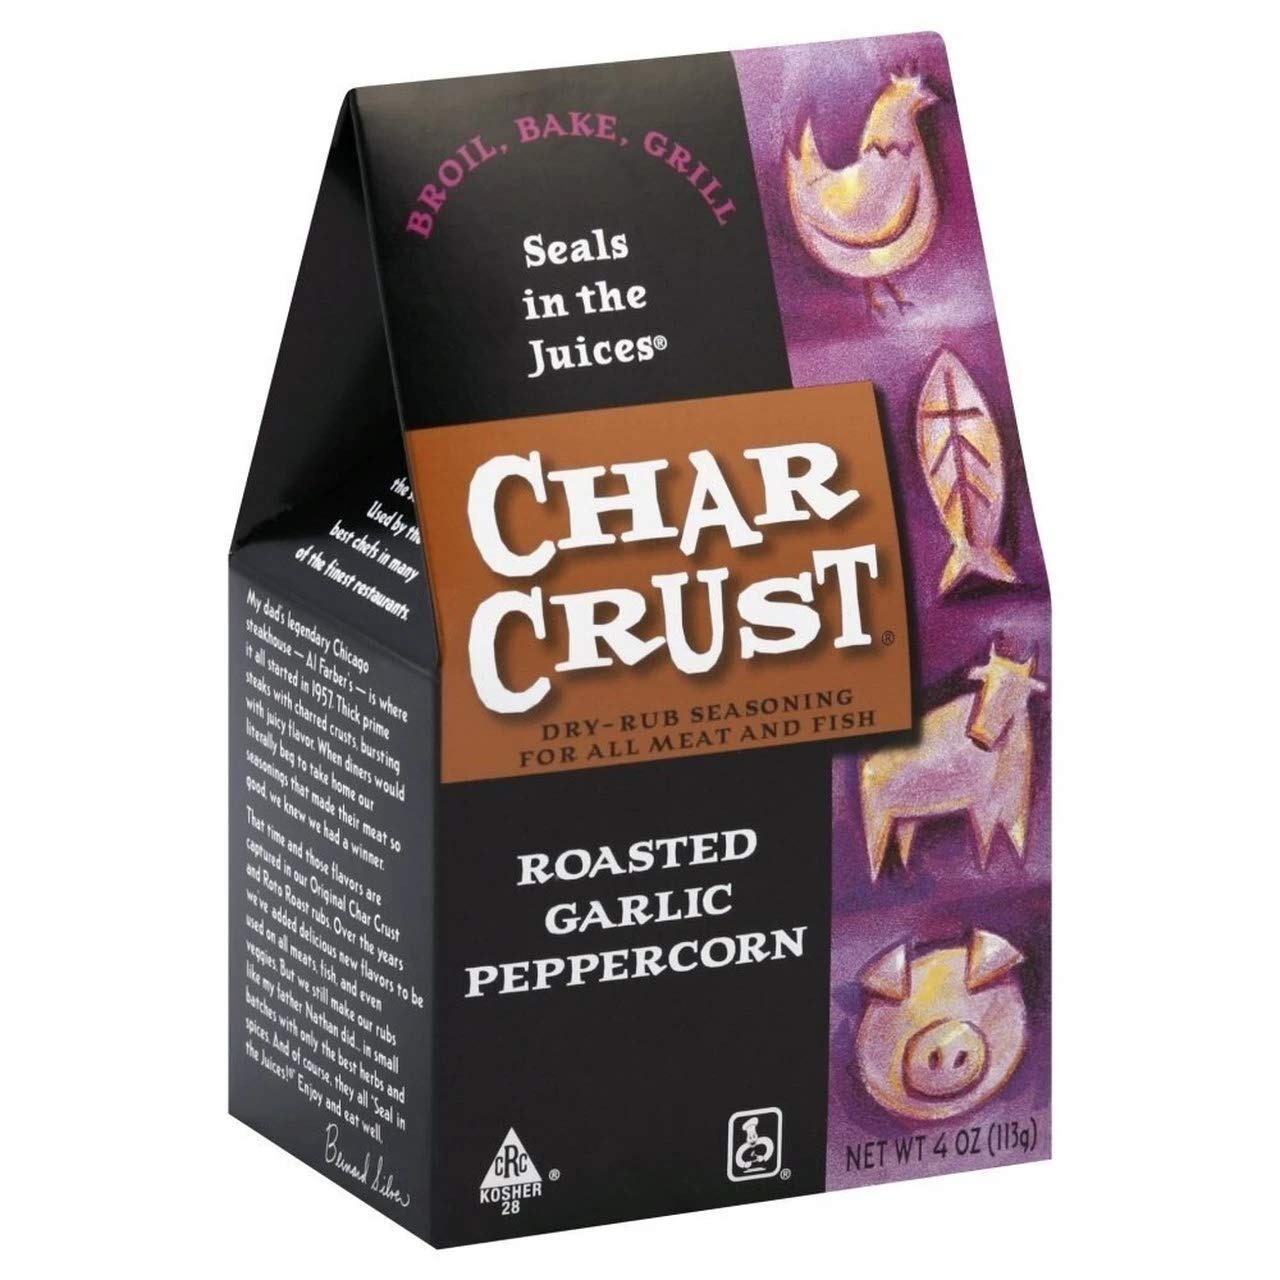
Item Name: Char Crust Rub Roasted Garlic Peppercorn, 4 oz
Bullet Point 1: When diners would literally beg to take home the seasonings that made their meat so good, Char Crust knew they had a winner
Bullet Point 2: Country Of Origin: United States
Bullet Point 3: Model Number: 76915040455
Bullet Point 4: Item Package Weight: 0.46 lb
Value: 4.0
Unit: oz

Price: 13.98